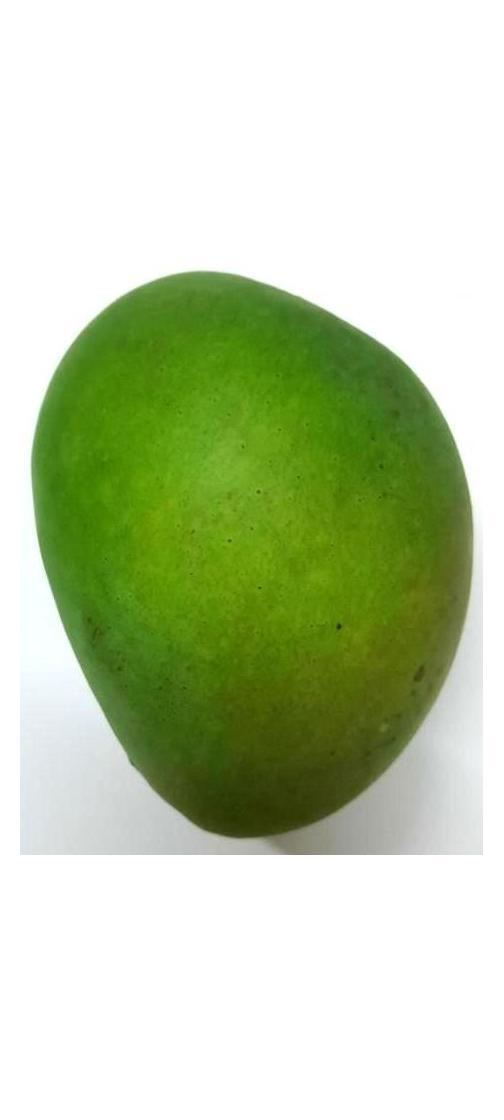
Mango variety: Harivanga